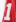
Number: 1